Boglárka Szabó

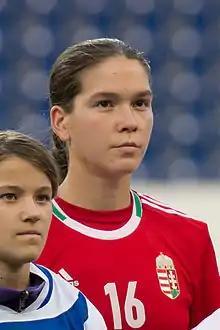

Boglárka Szabó is a Hungarian football midfielder currently playing in the Hungarian 1st Division for Astra Hungary FC. Currently an U-19 international, she made her debut with the senior Hungarian national team in the 2011 World Cup qualifying.